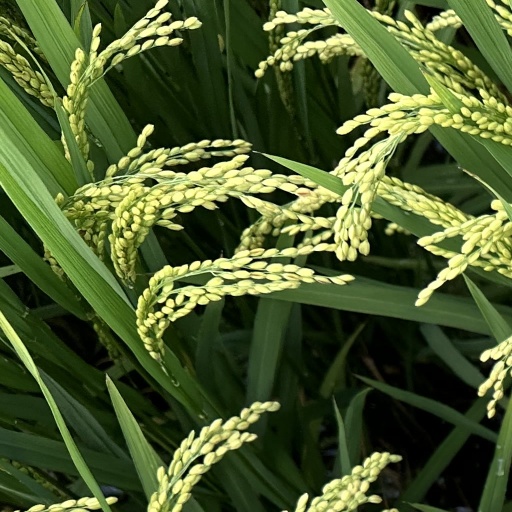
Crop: rice